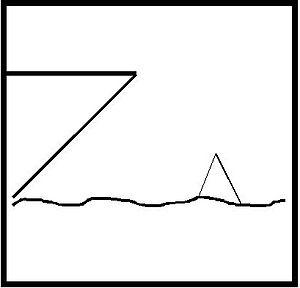
Ship Arriving Too Late to Save a Drowning Witch est un album de Frank Zappa sorti en 1982.
Un droodle est une énigme sous forme de petit croquis.